Eloise Kruger

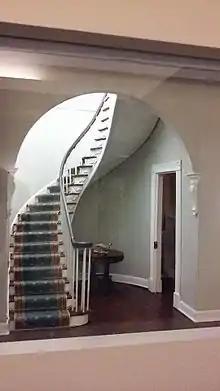
Model in Kruger Gallery

In 1968 alone, she wrote eighty-five different letters to collectors and artists across the country. The relationships represented varied in scope and familiarity. The key trends of these letters include writing multiple letters in one day (44% were written on Thursdays), and the increase of letters per month increasing to 34% in February. The patterns correlate with events that transpired in 1968, like the Chicago riots, her battle with undiagnosed dizzy spells, and a sprained arm that prevented her from writing.